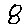
Label: 8